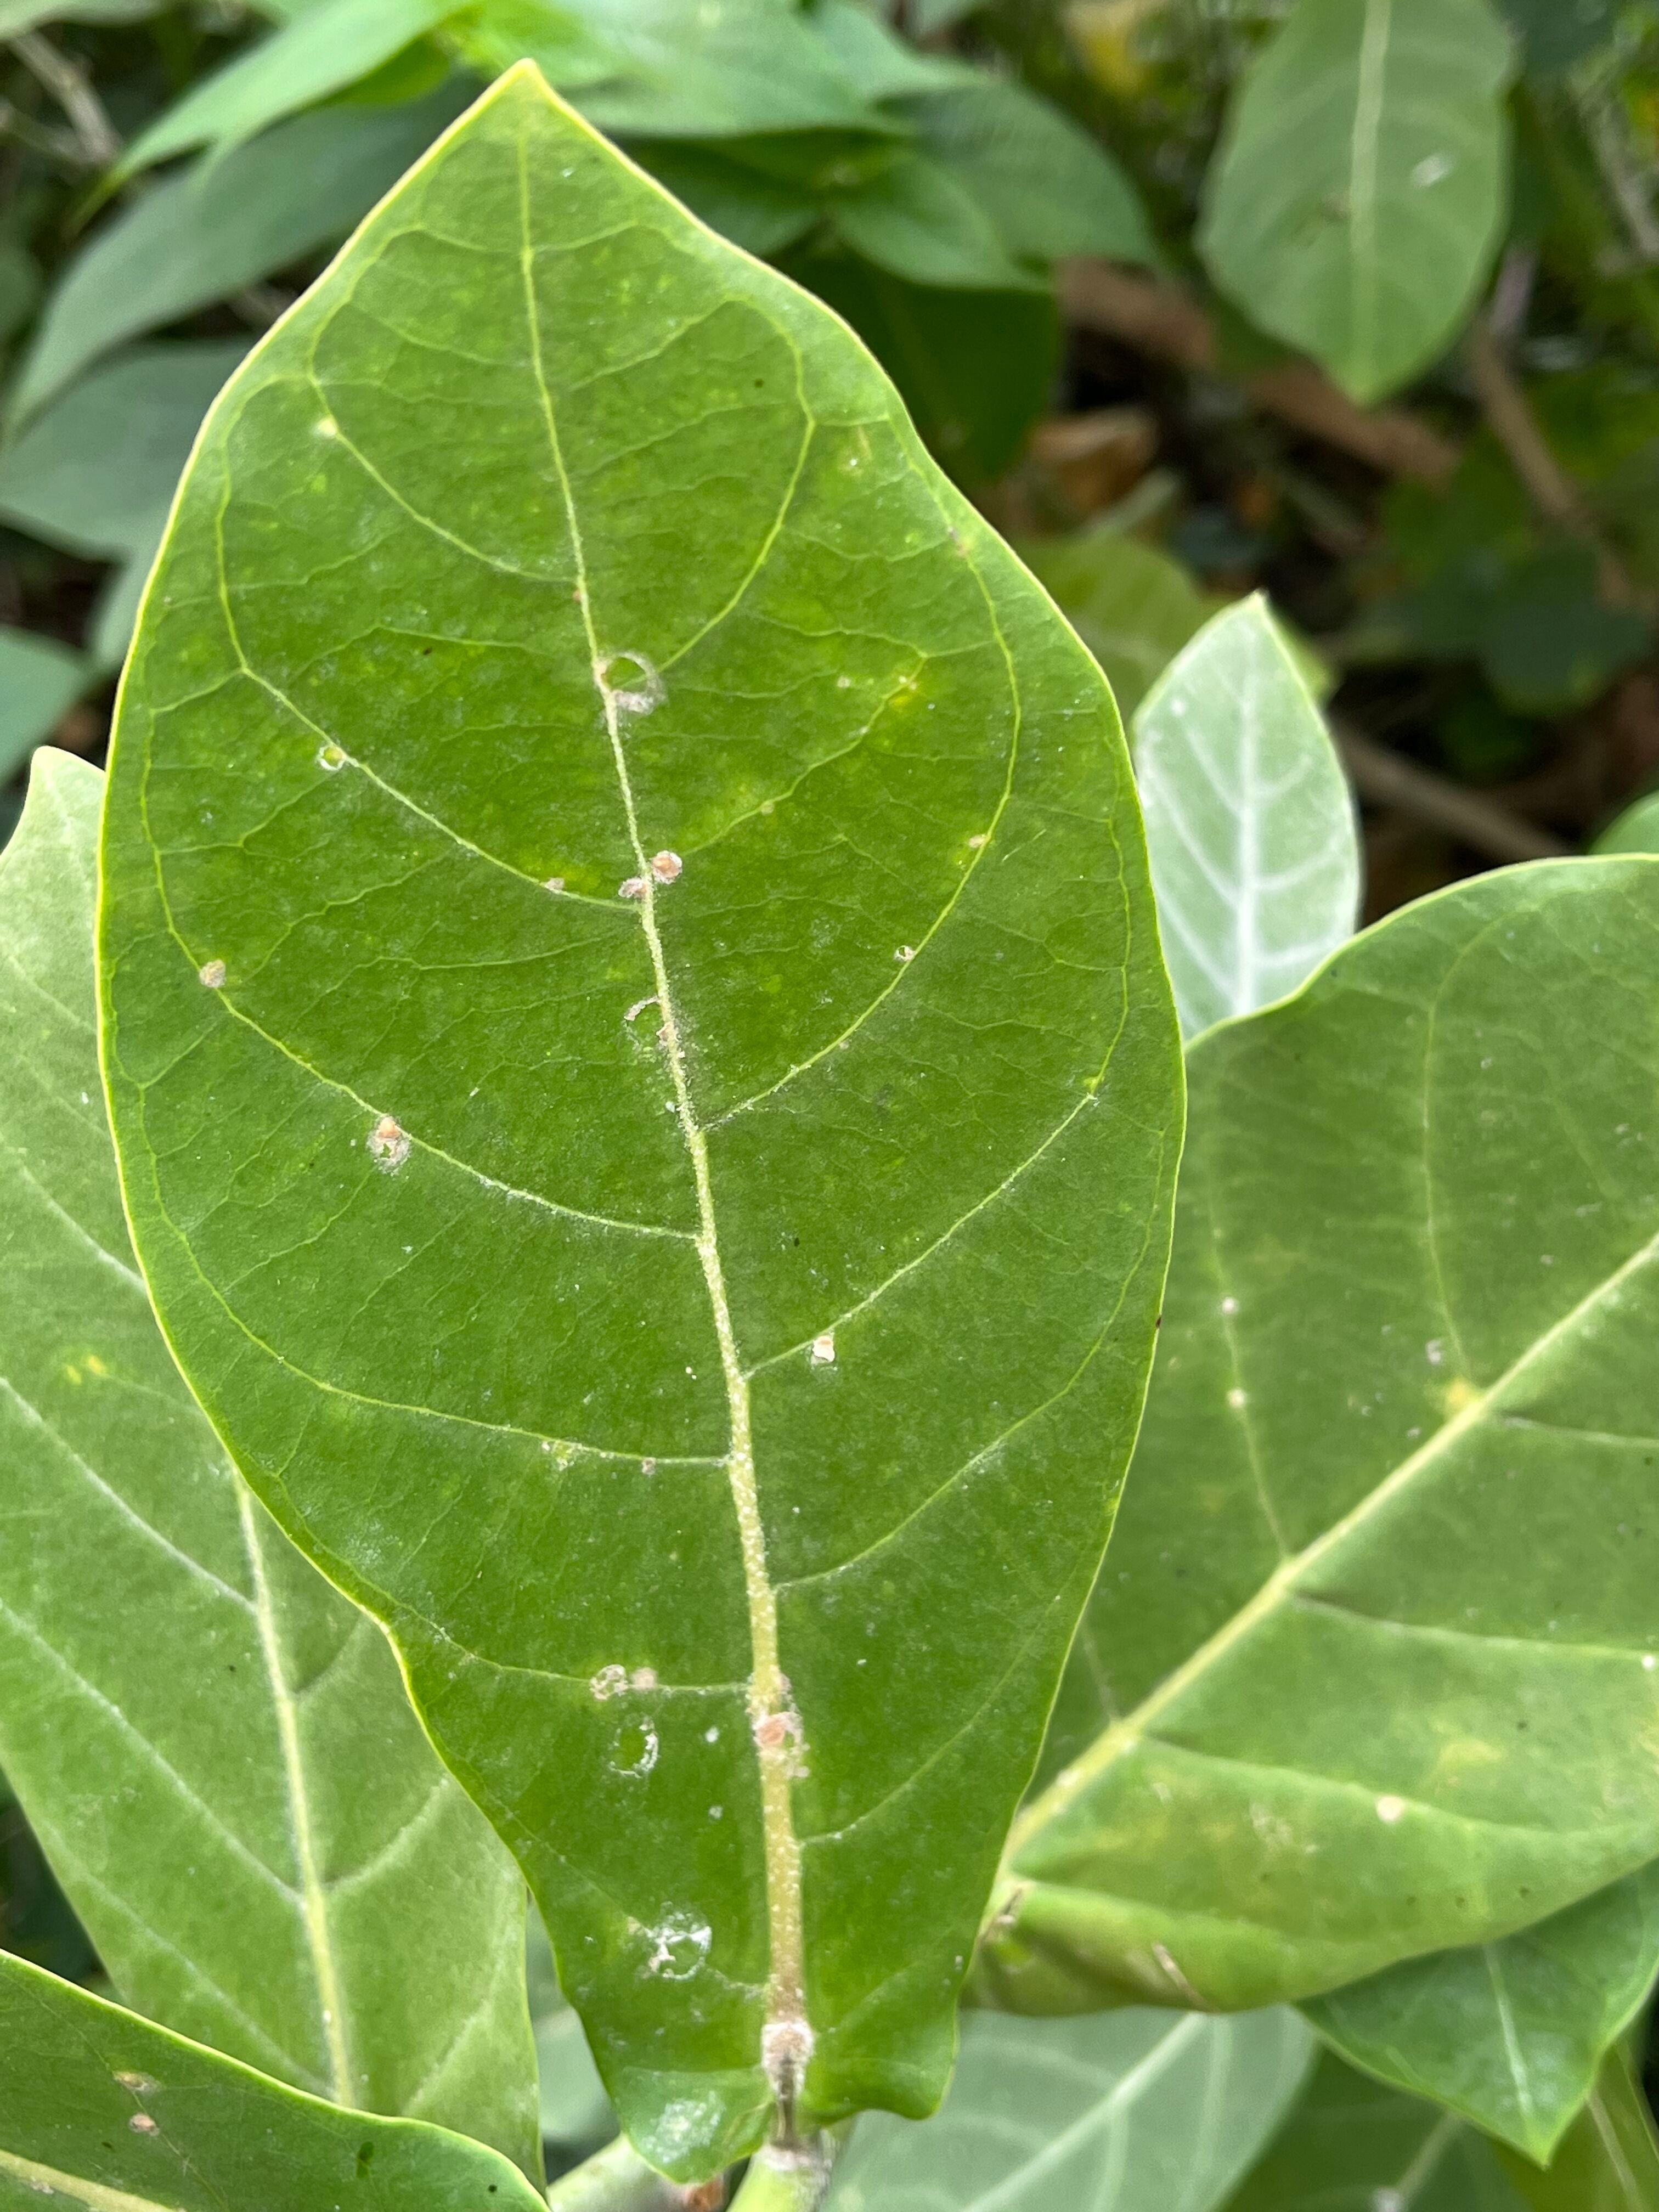
Plant species: calotropis-gigantea